Nice

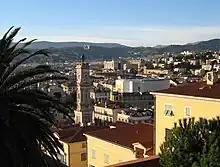
View of the old town

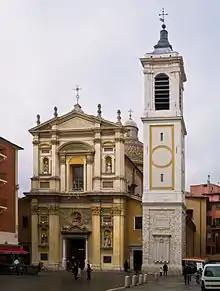

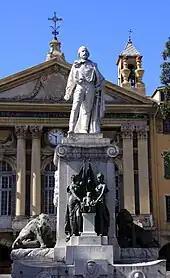
Garibaldi's monument, Place Garibaldi

The Promenade des Anglais ("Walkway of the English") is a promenade along the Baie des Anges ("Bay of the Angels"), which is a bay of the Mediterranean in Nice. Before Nice was urbanised, the coastline at Nice was just bordered by a deserted stretch of shingle beach (covered with large pebbles). The first houses were located on higher ground well away from the sea, as wealthy tourists visiting Nice in the 18th century did not come for the beach, but for the gentle winter weather. The areas close to the water were home to Nice's dockworkers and fishermen.